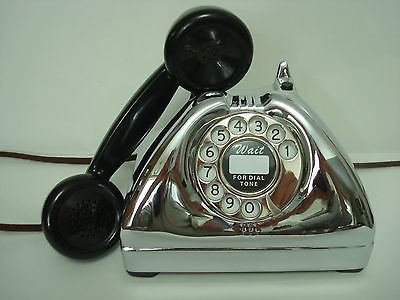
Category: toaster